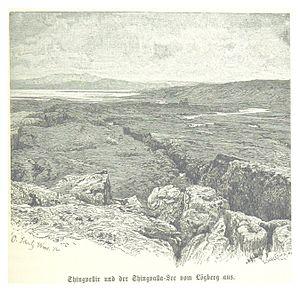
Le mouvement indépendantiste islandais est un courant politique et culturel développé aux XIXᵉ et XXᵉ siècles qui vise à rendre son indépendance et sa souveraineté à l'Islande, alors sous domination du royaume de Danemark.